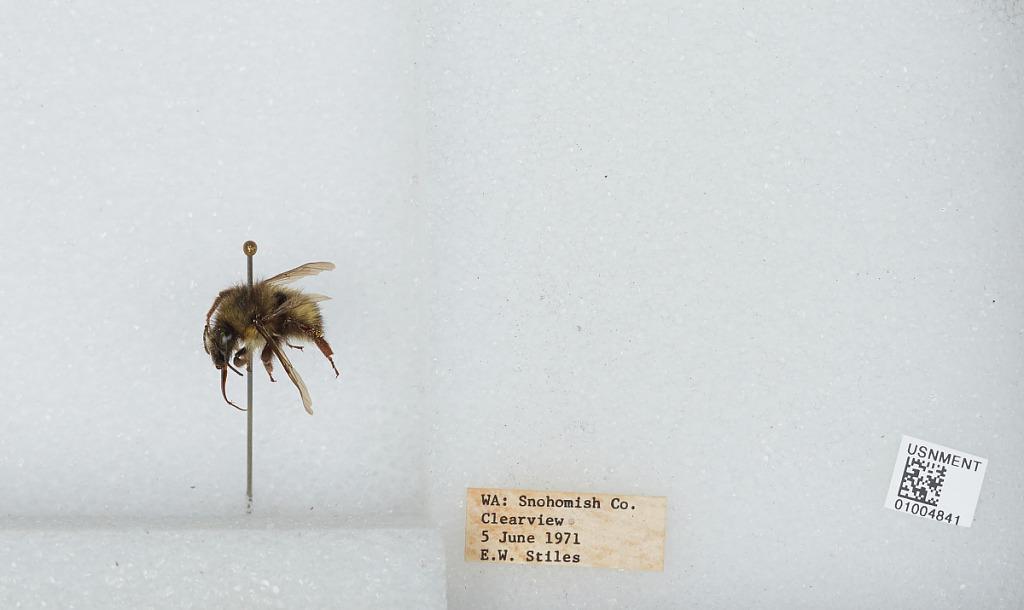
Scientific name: Bombus (Pyrobombus) flavifrons Cresson
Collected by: E. Stiles
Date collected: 1971-6-5
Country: United States
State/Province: Washington
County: Snohomish
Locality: Clearview
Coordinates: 47.8292, -122.145